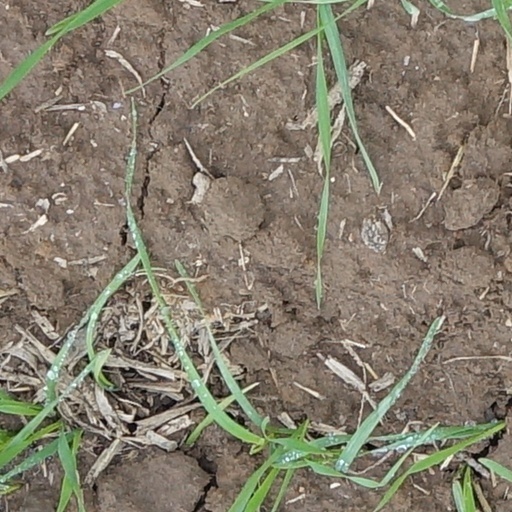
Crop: wheat